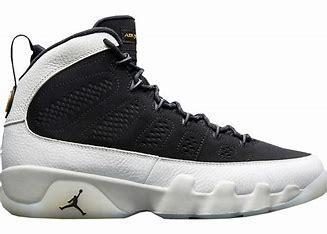
Brand: Jordan
Model: 9 Retro